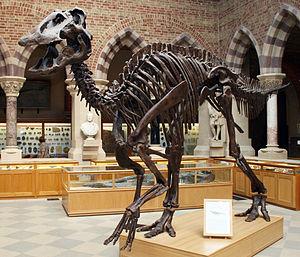
Les Edmontosaurini forment une tribu éteinte de dinosaures herbivores « à bec de canard » de la famille des hadrosauridés et de la sous-famille des saurolophinés. Ses fossiles sont connus dans l'hémisphère nord, dans la partie supérieure du Crétacé supérieur, au Campanien et au Maastrichtien, soit il y a environ entre 83,6 à 66,0 millions d'années.
Les Saurolophinae forment une sous-famille de « dinosaures à bec de canard » herbivores du sous-ordre des ornithopodes et de la famille des Hadrosauridae. Ils sont très communs au Crétacé supérieur en Amérique du Nord, en Asie et en Europe. Jusqu'à la fin du XXᵉ siècle cette sous-famille se nommait Hadrosaurinae.